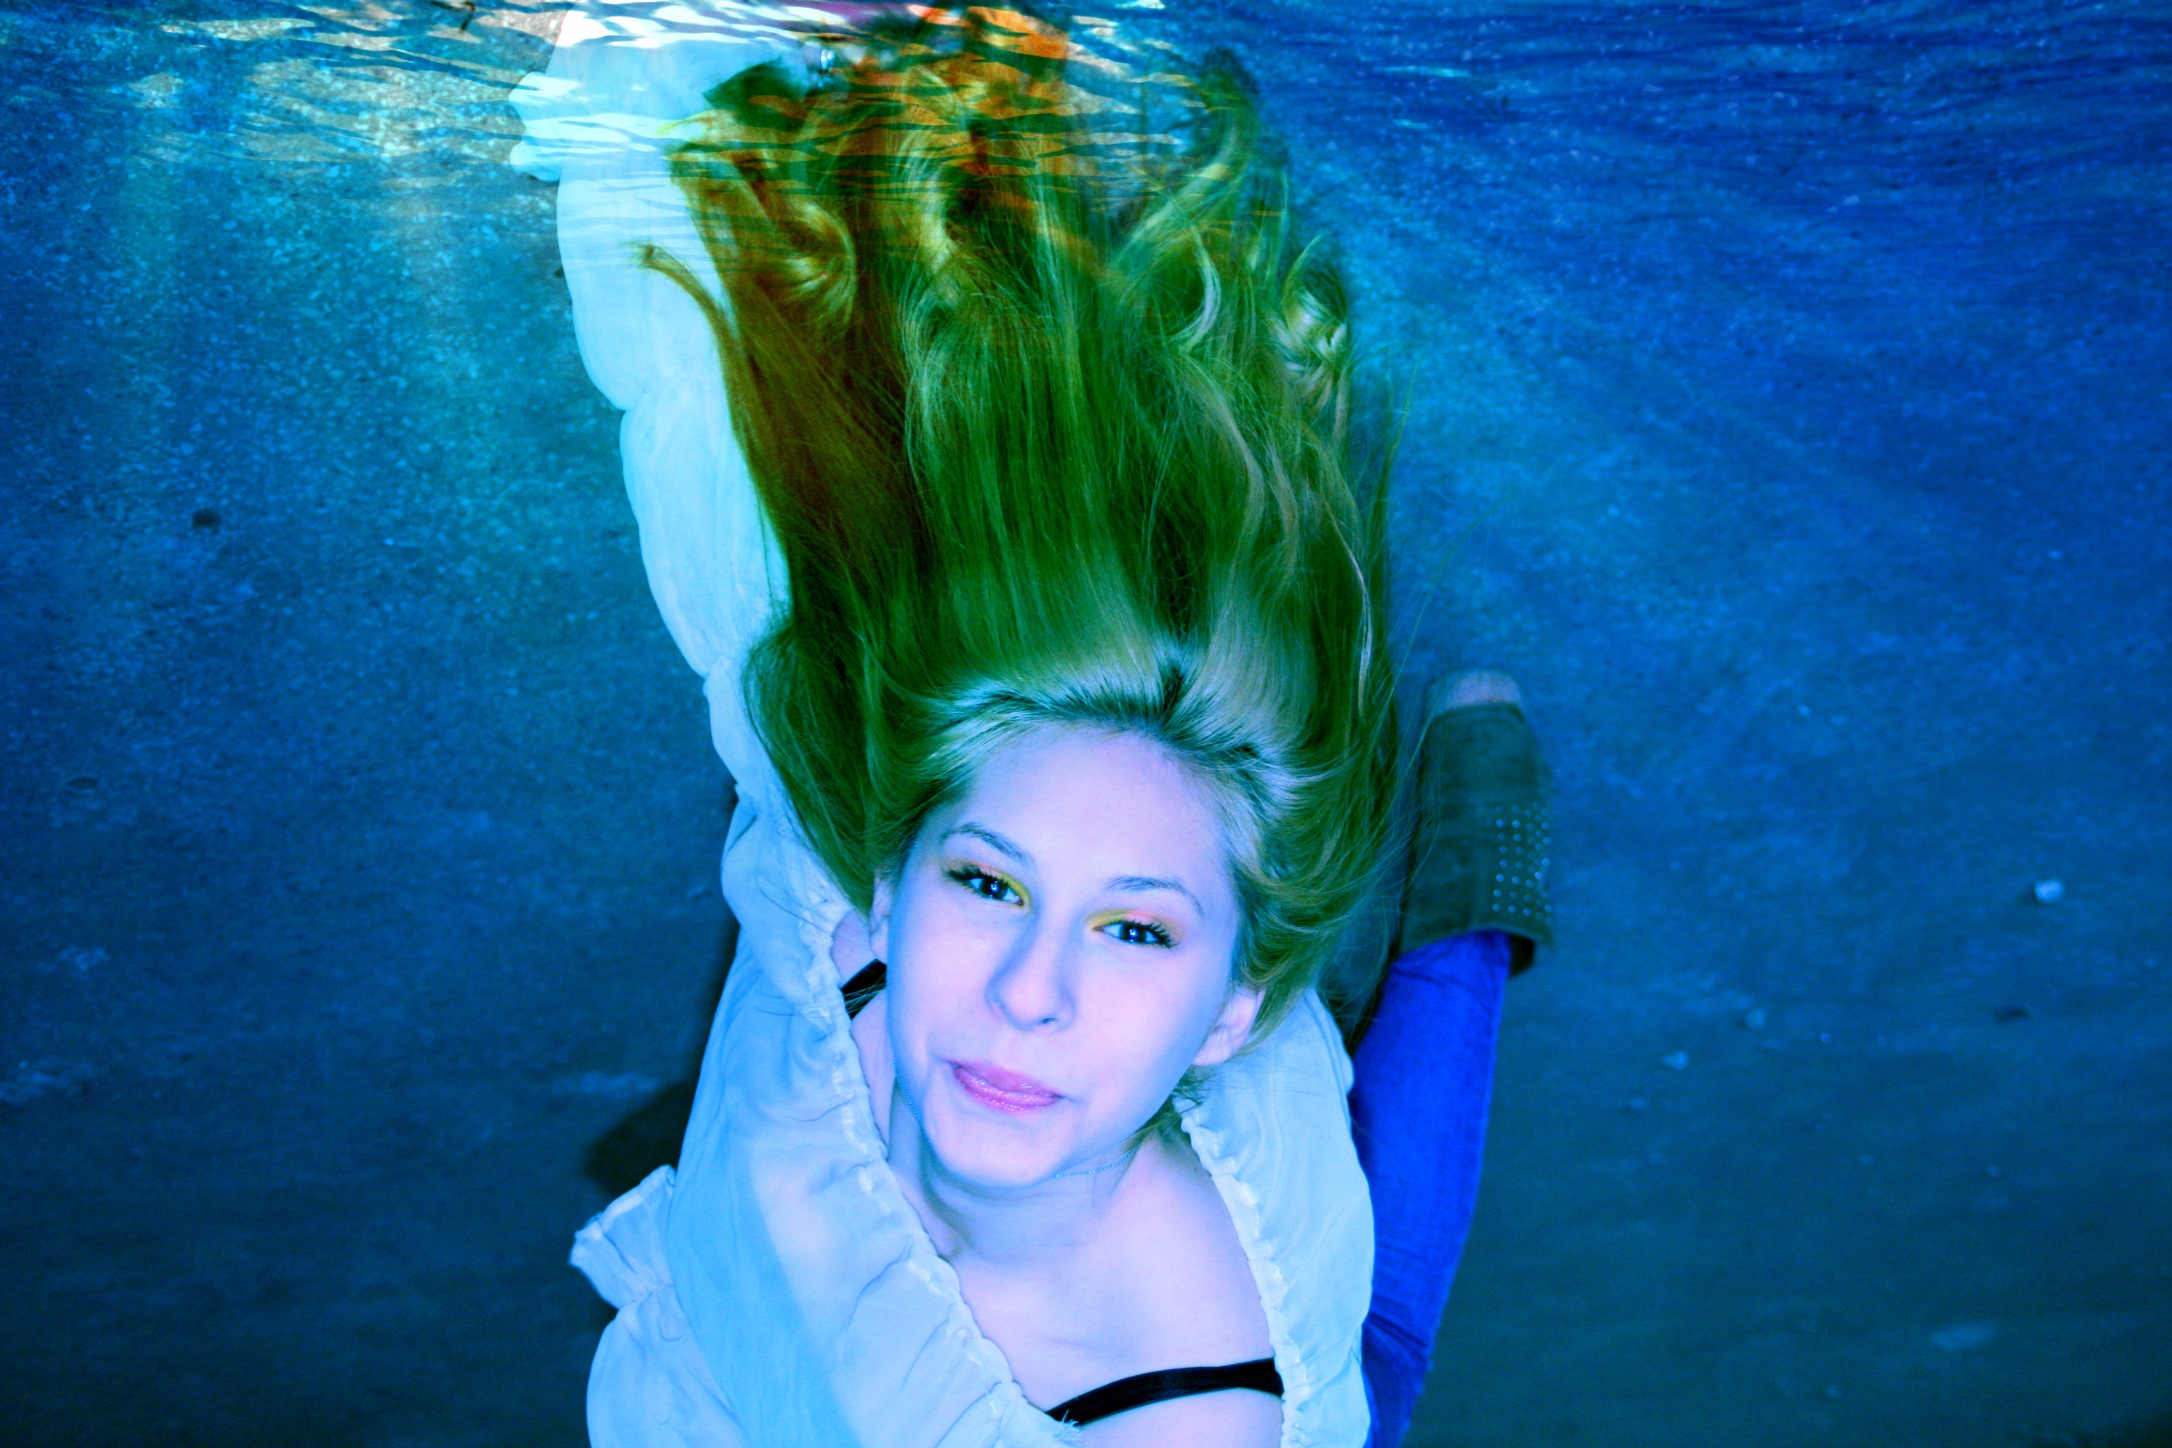
water, girl, underwater, swim, green, color, blue, beauty, costume